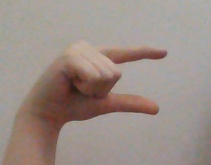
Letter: dal